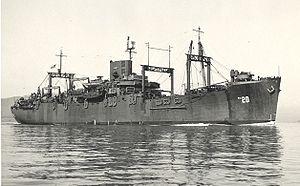
Le plan d'invasion de l'île de Guadalcanal prévoyait pour l'essentiel trois groupes navals majeurs. Deux d'entre eux étaient placés sous le commandement suprême du vice-amiral Frank J. Fletcher. Le premier de ces deux groupes navals, la Task Force NEGAT, commandé par le rear admiral Leigh Noyes était destiné à fournir l'appui aérien pour l'attaque. Cette Task Force se divisait en trois groupes aéronavals, organisés chacun autour d'un porte-avion différent.